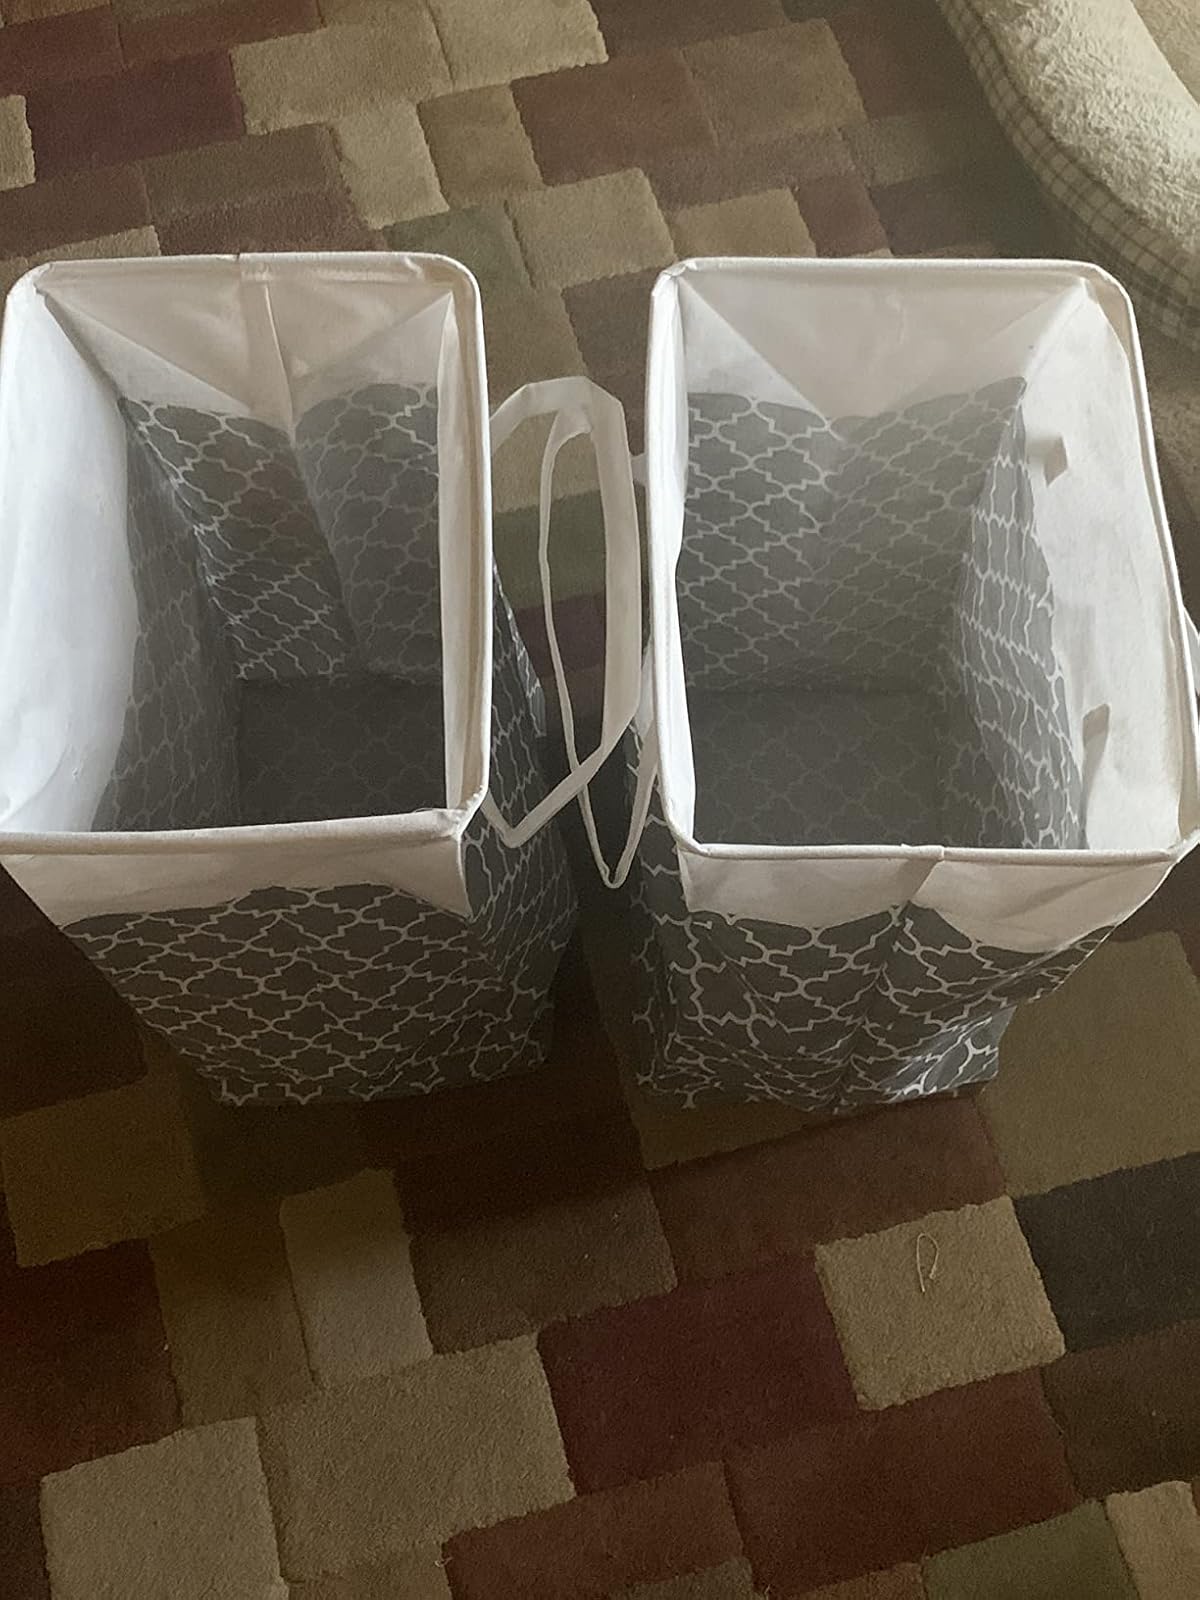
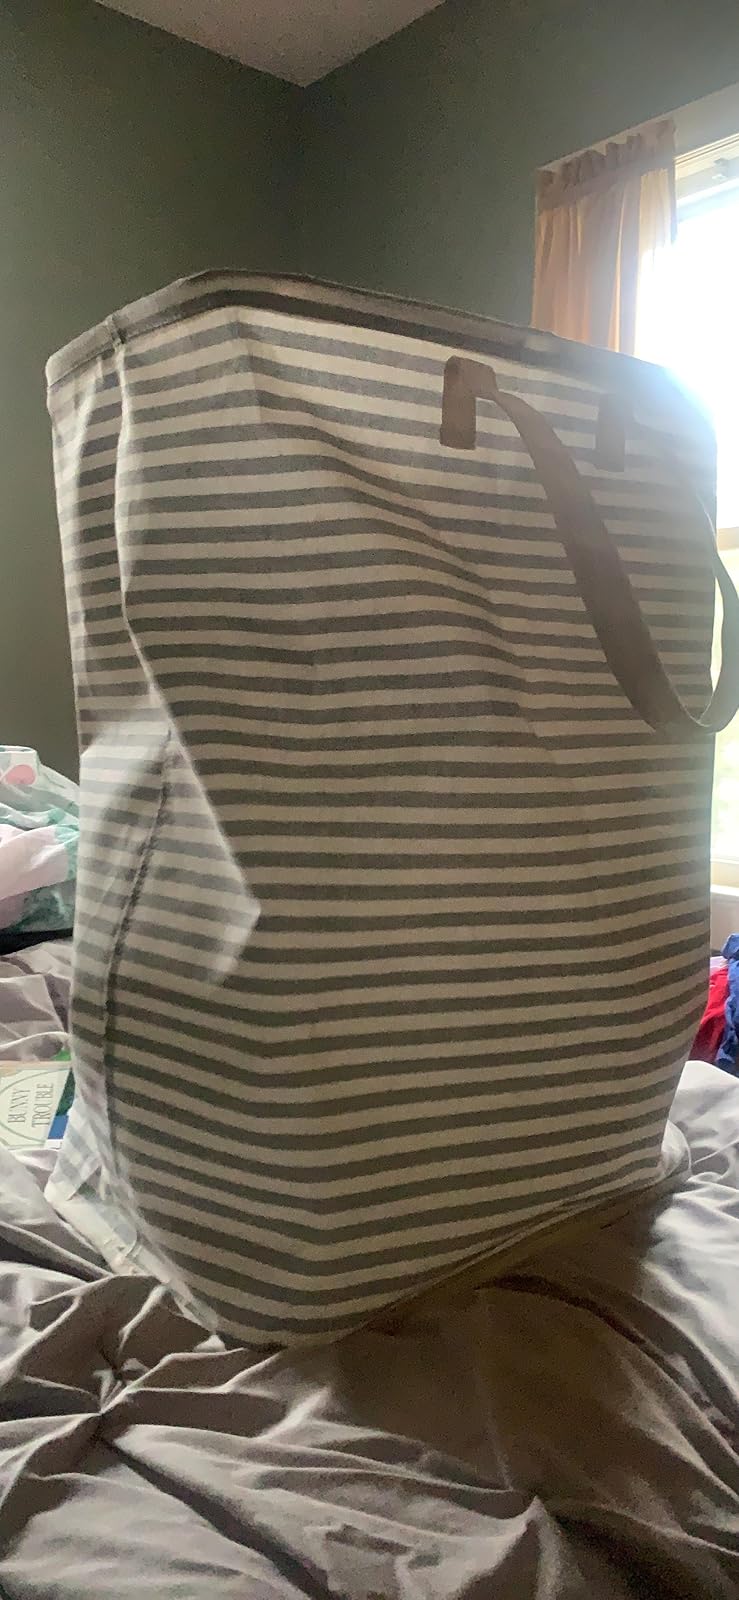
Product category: items_hamper
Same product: no